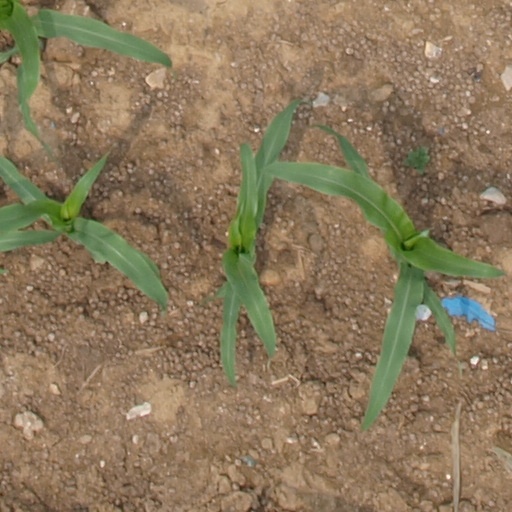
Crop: maize; corn